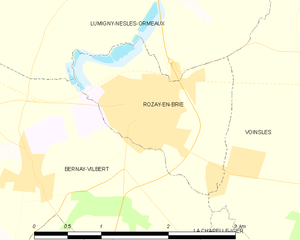
Carte des communes françaises Rozay-en-Brie